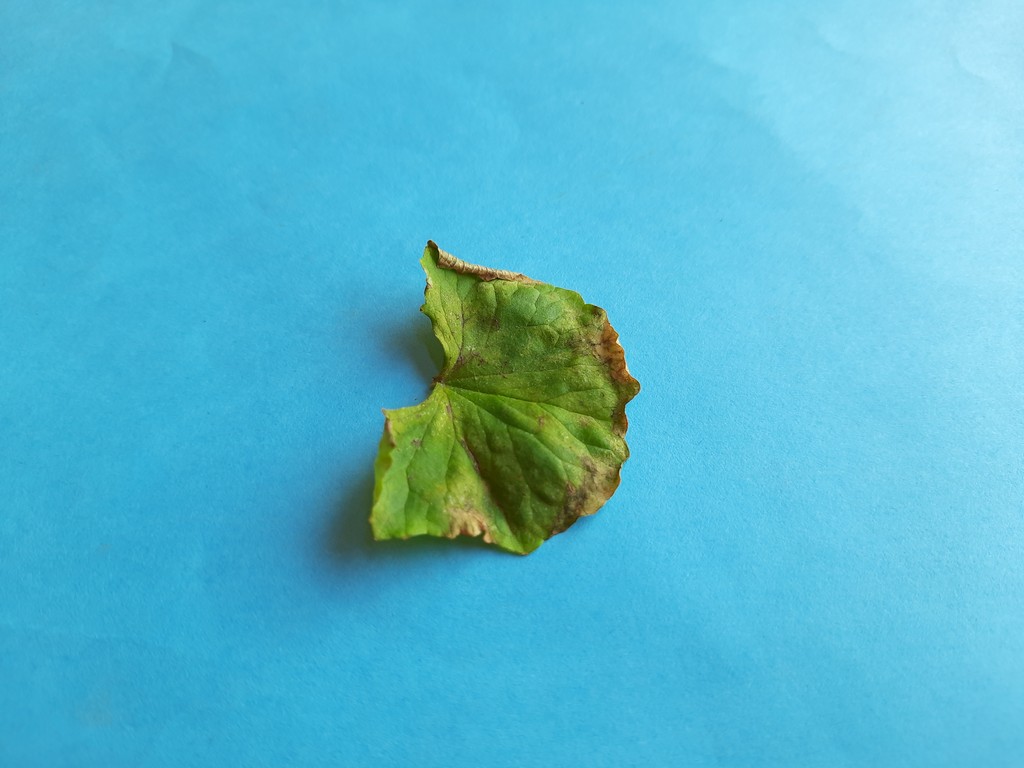
Label: Unhealthy